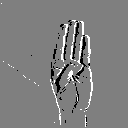
ASL letter: b